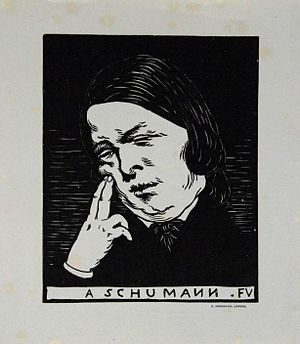
Félix Vallotton
Félix Vallotton, Portræt af Robert Schumann, 1893, fra tidsskrift Pan
Félix Vallotton var en schweizisk/fransk maler, træskærer og litograf.